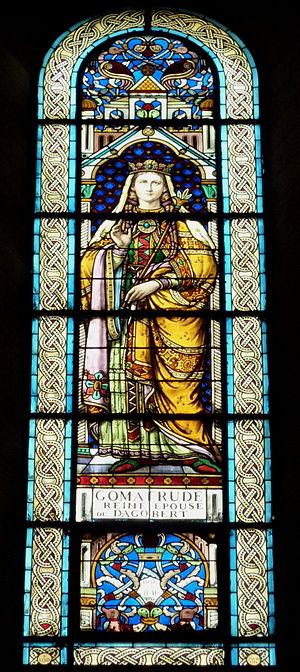
La reine de France est l'épouse du roi de France.
Gomatrude, Gométrude ou Gomatrudis est une reine des Francs du début du VIIᵉ siècle, par son mariage avec le roi Dagobert Iᵉʳ.